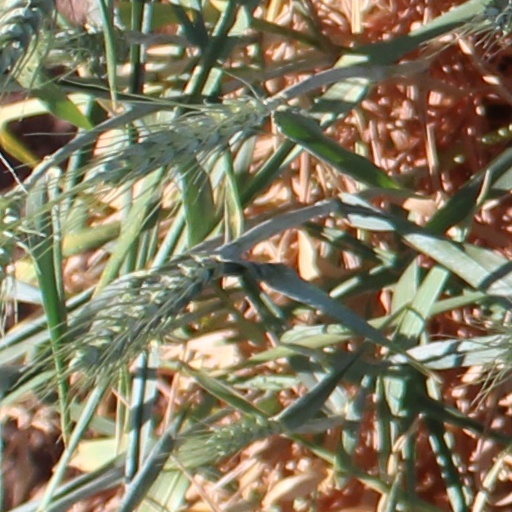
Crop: wheat